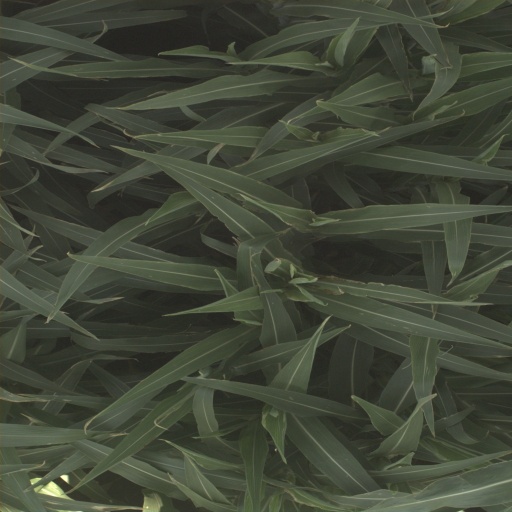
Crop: sorghum